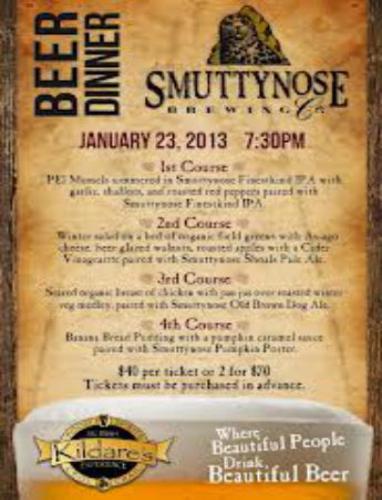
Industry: Food